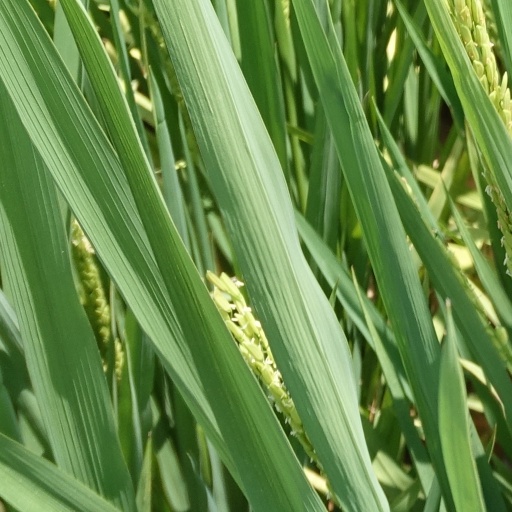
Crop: rice